Battle of Oivi–Gorari

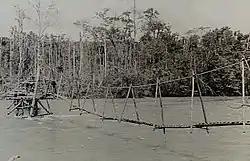
A makeshift bridge across the Kumusi at Wairopi, November 1942

Australian casualties during the fighting around Oivi and Gorari amounted to 121 killed and 225 wounded. In addition, there were also a large number of soldiers who became non-battle casualties due to disease. Against this, the Japanese lost around 430 killed and around 400 wounded, and a large amount of war materiel, including 15 artillery pieces. Additionally, the resultant need to cross the river – which was up to wide in some places – as the Japanese withdrew further had the added effect of causing more losses due to drowning, with Horii himself becoming a victim of this fate as he attempted to raft and then canoe towards Giruawa. In analysing the battle, author Peter Brune later wrote that Horii had erred in choosing to mount a stand around Gorari, with the ground beyond the Kumusi seemingly offering better defensive characteristics. Nevertheless, Eustace Keogh writes that the Japanese defence had been conducted with "skill and determination" which had "made the Australians fight hard for their success". Additionally, Craig Collie and Hajime Marutani note that the Japanese retreat succeeded in slowing the Australian advance long enough to allow Japanese engineers to establish a strong defensive system around Buna, Gona, and Sanananda.